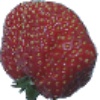
Label: Strawberry Wedge 1